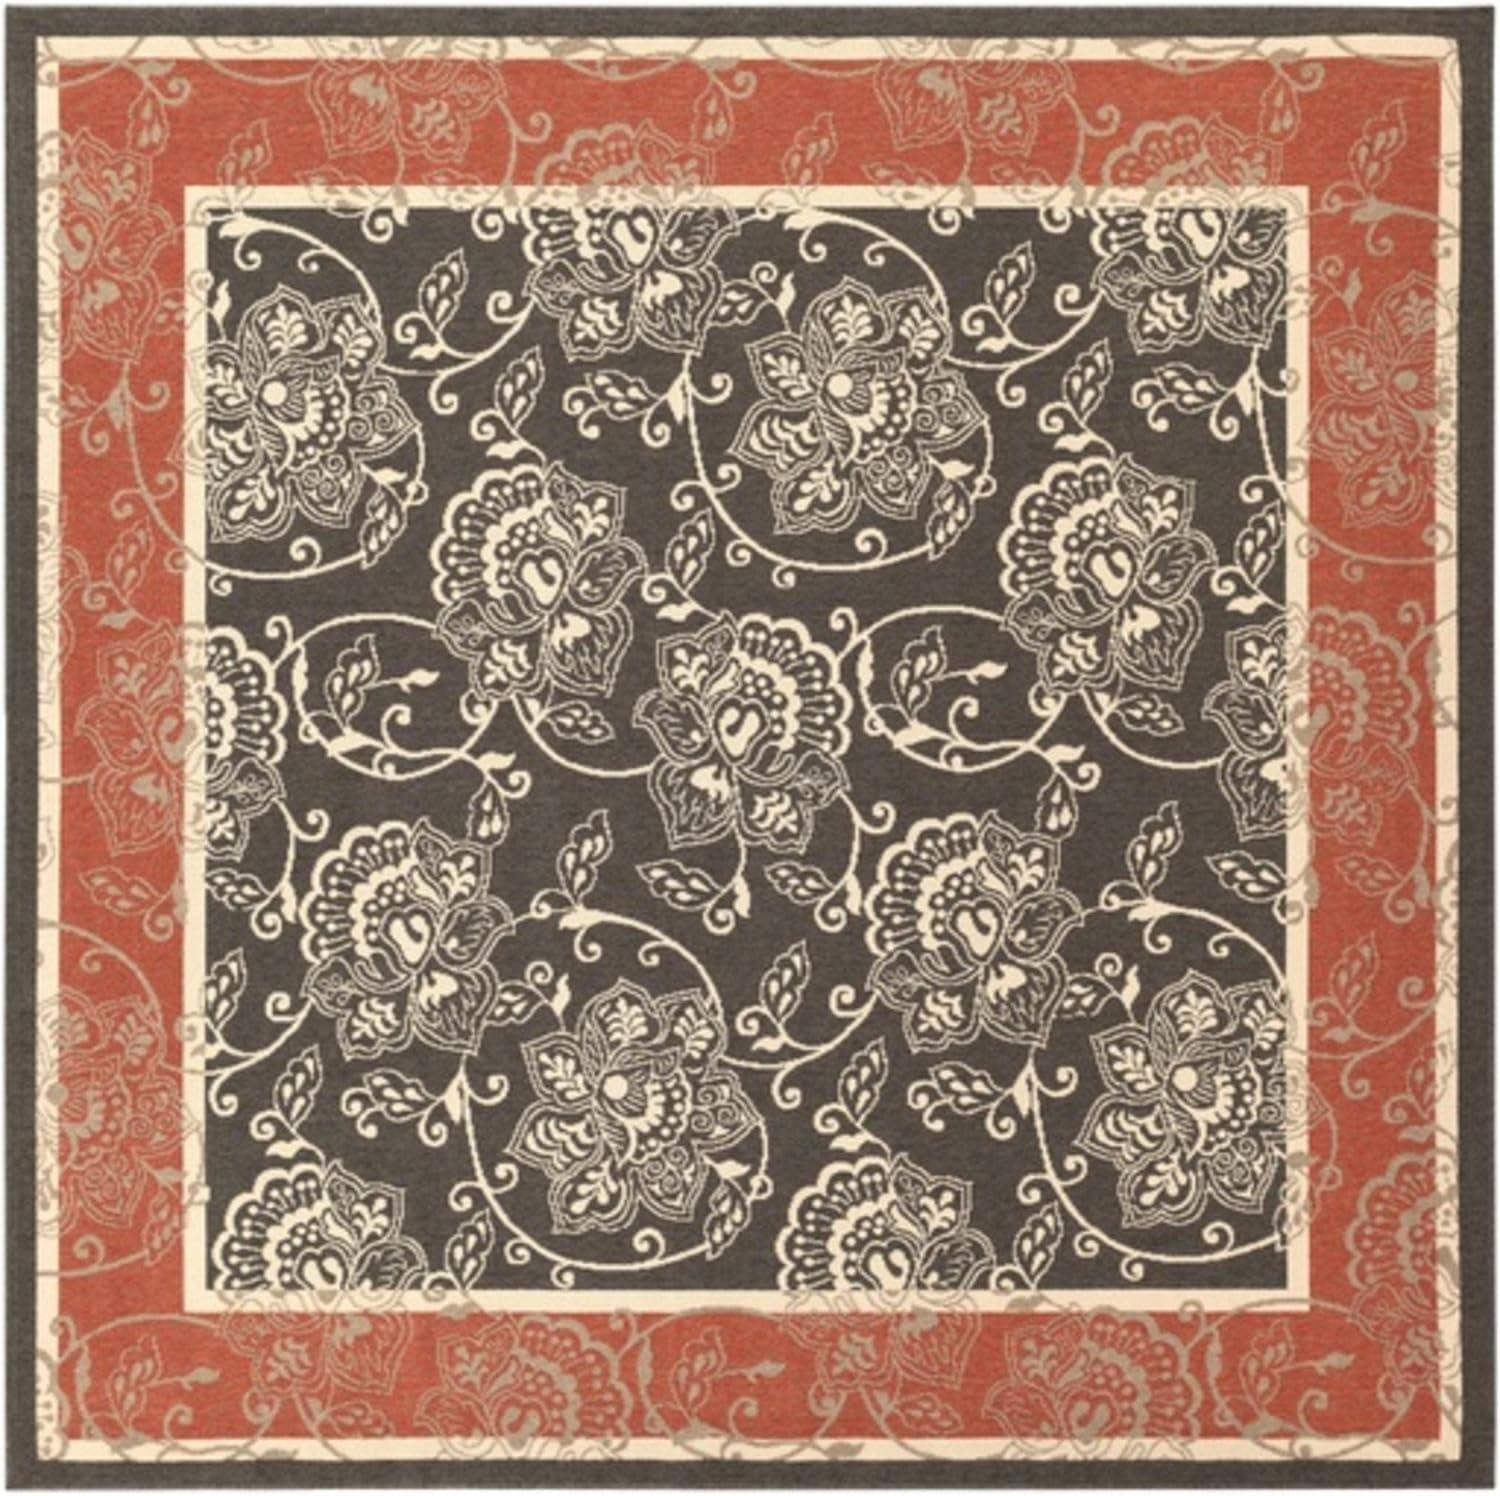
Alisa Zebra Kids Rug Size: 2'7" x 4'1"
Category: Amazon Home
23833 Size: 2'7" x 4'1" Features: -Technique: Woven.-Material: Polypropylene / Olefin.-Origin: Turkey.-Guaranteed to liven up any kid's room. Construction: -Construction: Machine made. Color/Finish: -Fresh, fun and new designs with bright colors.-Color: Black. Dimensions: -Pie height: 0.4''. Collection: -Collection: Alisa.
Features: Machine-Made | Black | 2'7" x 4'1" | Made in Turkey | Woven construction